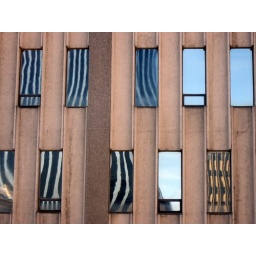
Reflections in windows of building on Slater St, Ottawa